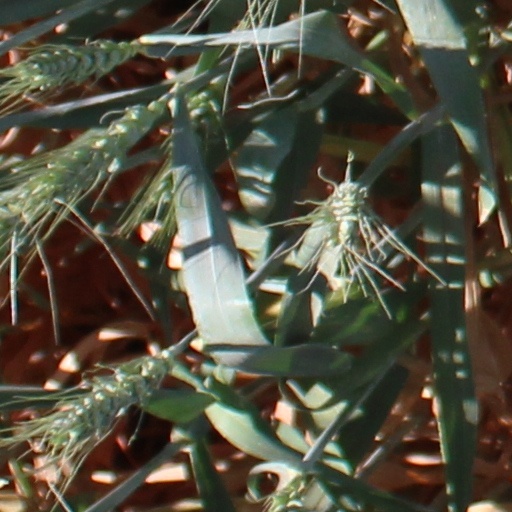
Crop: wheat